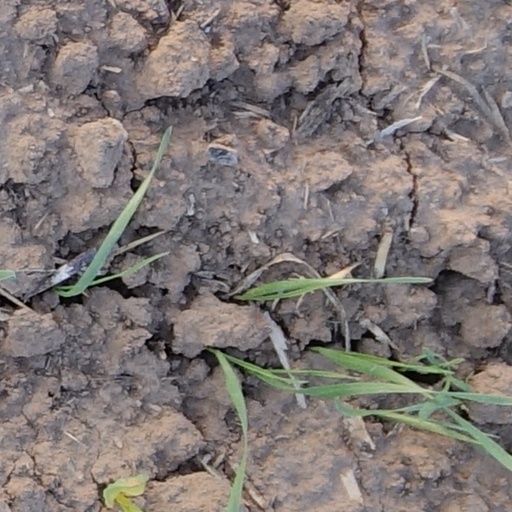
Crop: wheat